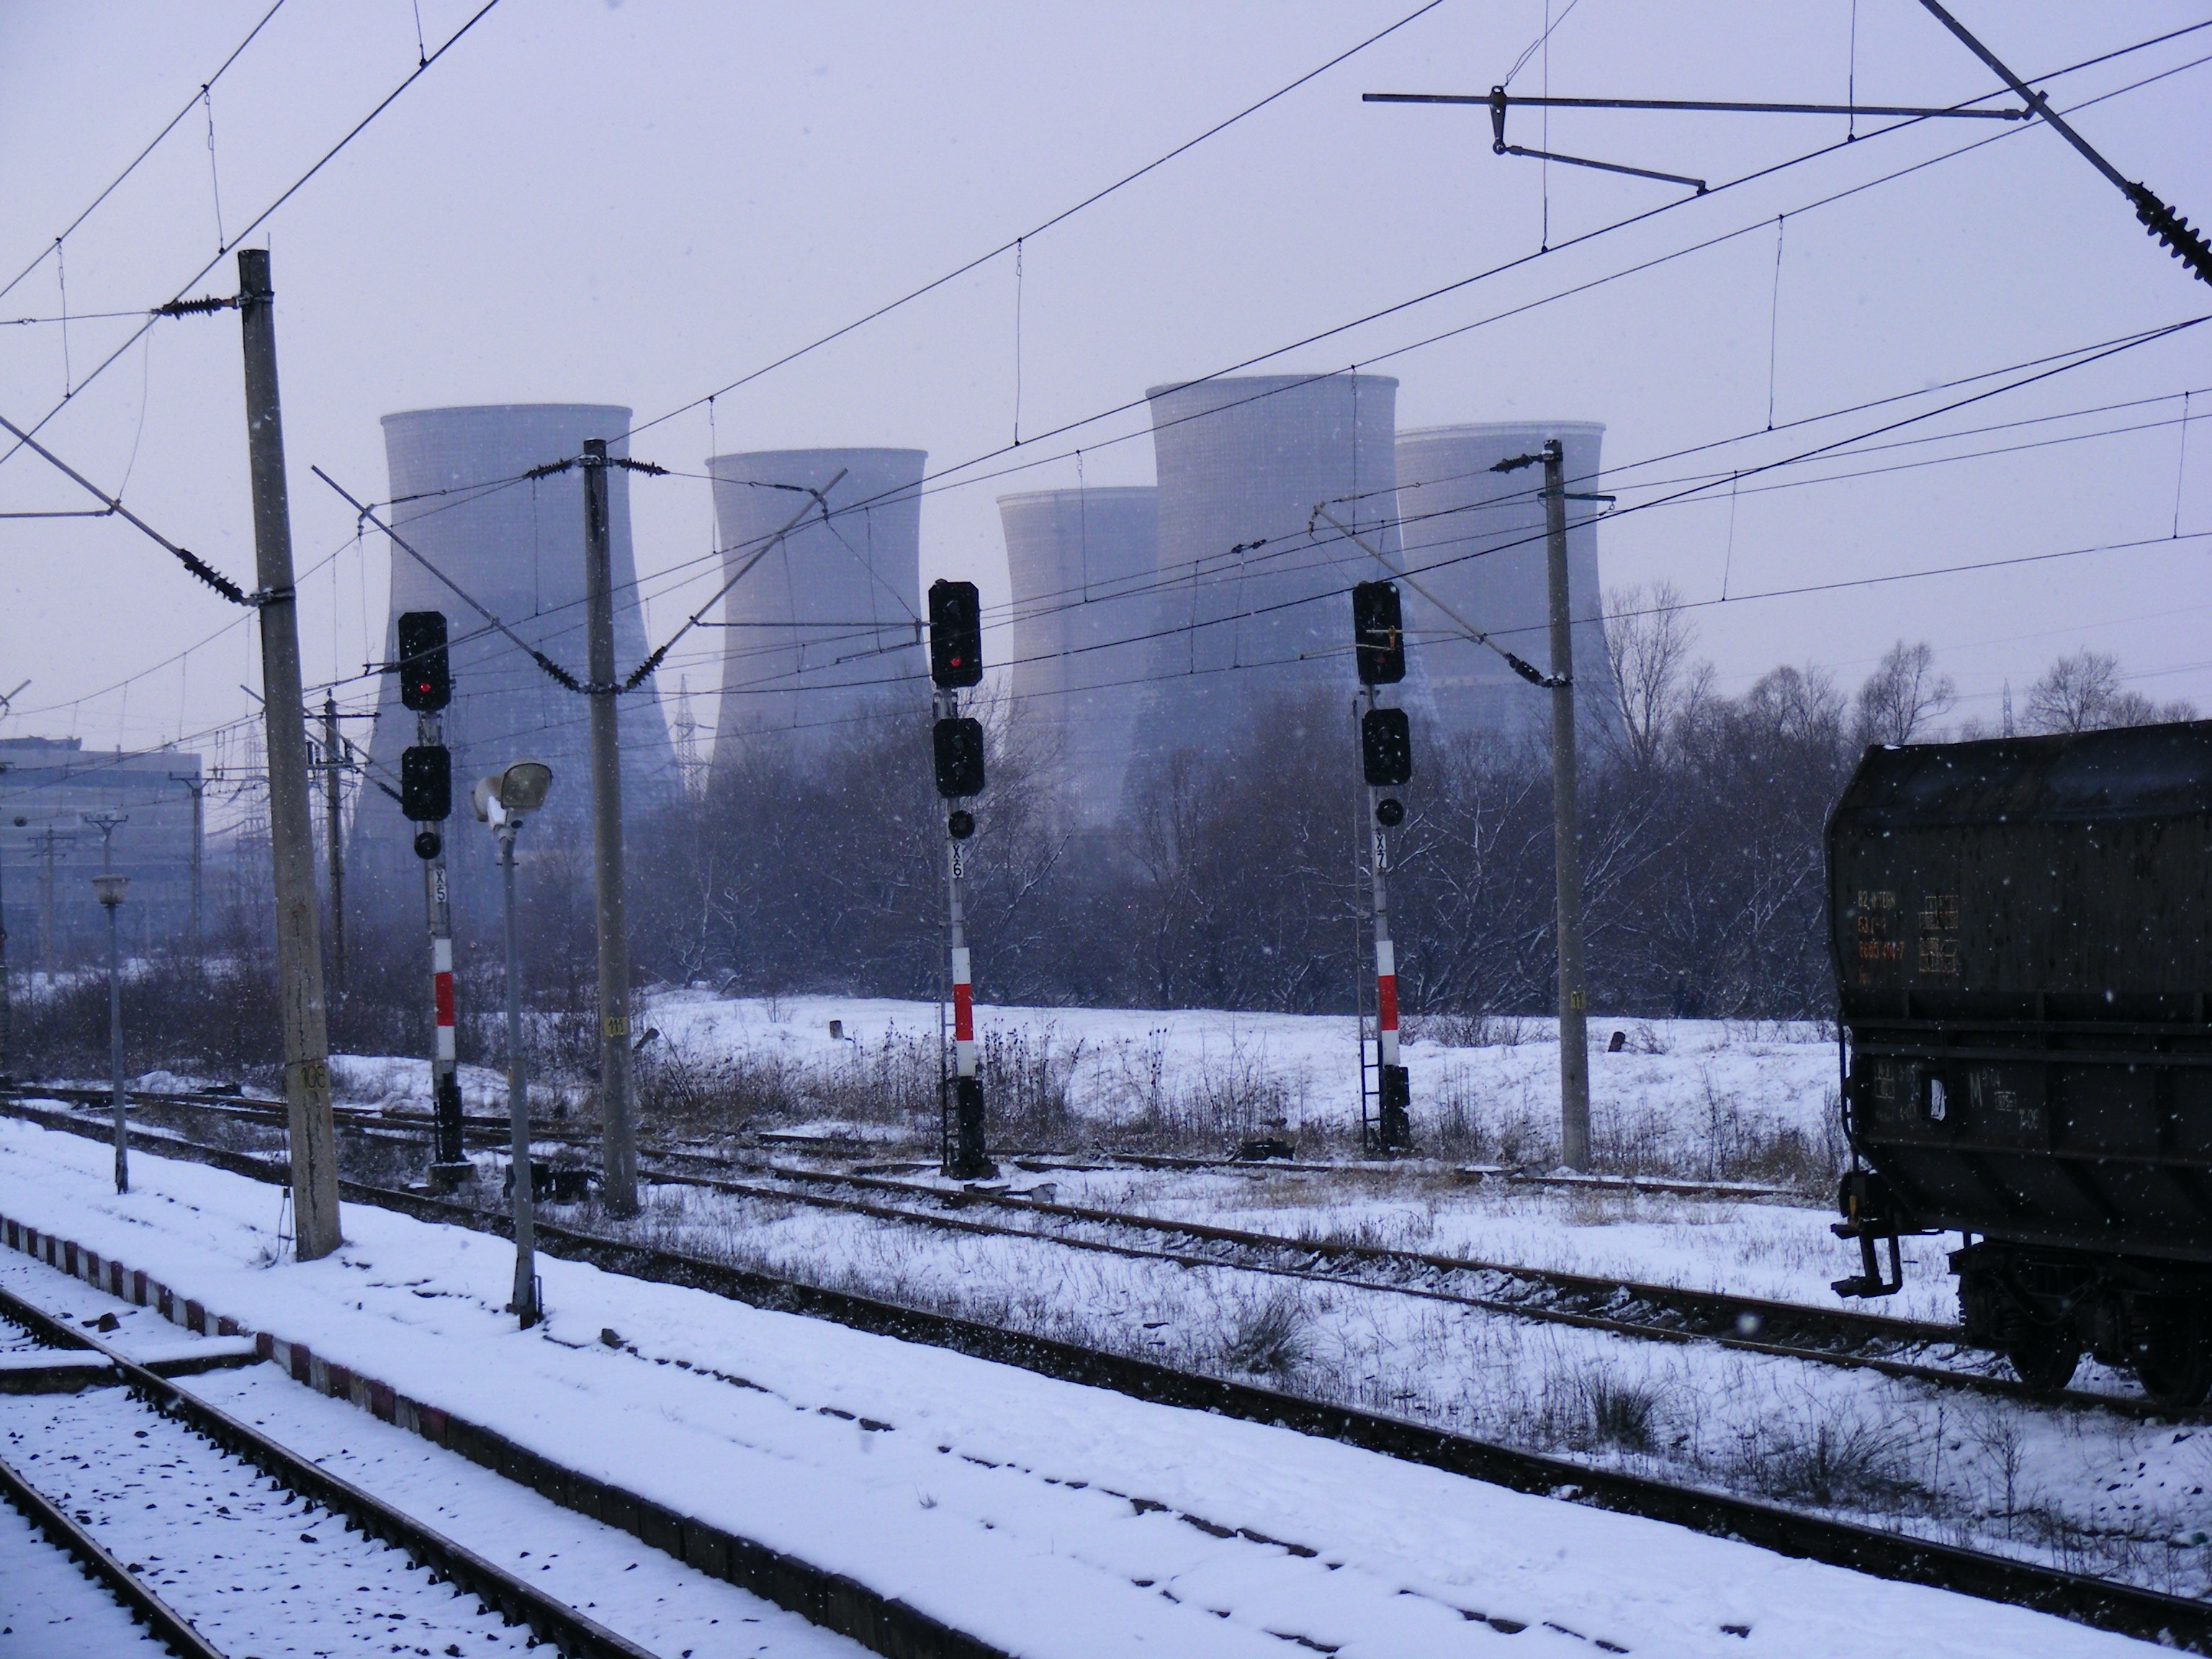
snow, cold, winter, track, railroad, train, transportation, transport, vehicle, weather, electricity, season, tracks, rail transport, residential area